Gustav III

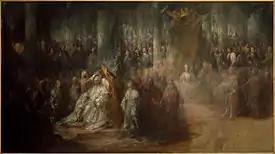
Gustav's coronation in May 1772

Gustav first intervened actively in politics during the December Crisis (1768), when he compelled the dominant Cap faction, which mainly represented the interests of the peasantry and clergy, to summon an extraordinary diet from which he hoped for the reform of the constitution in a way that would increase the power of the crown. But the victorious Hat party, which mainly represented the interests of the aristocracy and military establishment, refused to redeem the pledges that they had given before the previous elections. "That we should have lost the constitutional battle does not distress us so much", wrote Gustav, in the bitterness of his heart; "but what does dismay me is to see my poor nation so sunk in corruption as to place its own felicity in absolute anarchy."